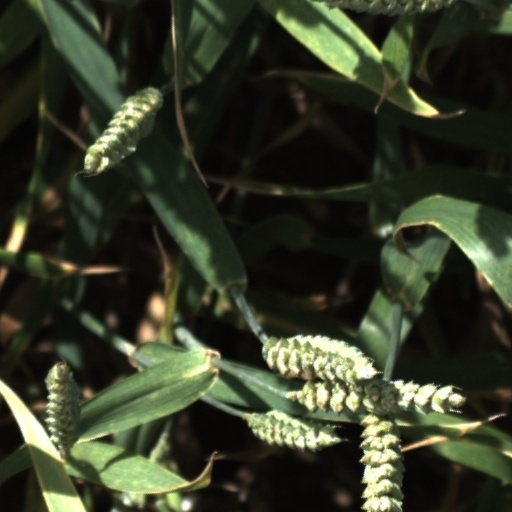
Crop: wheat